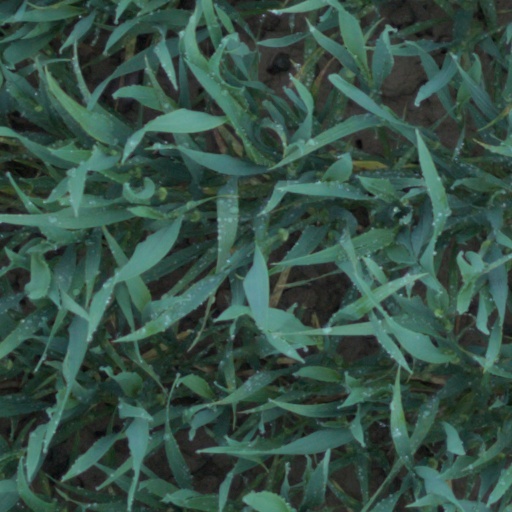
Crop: wheat